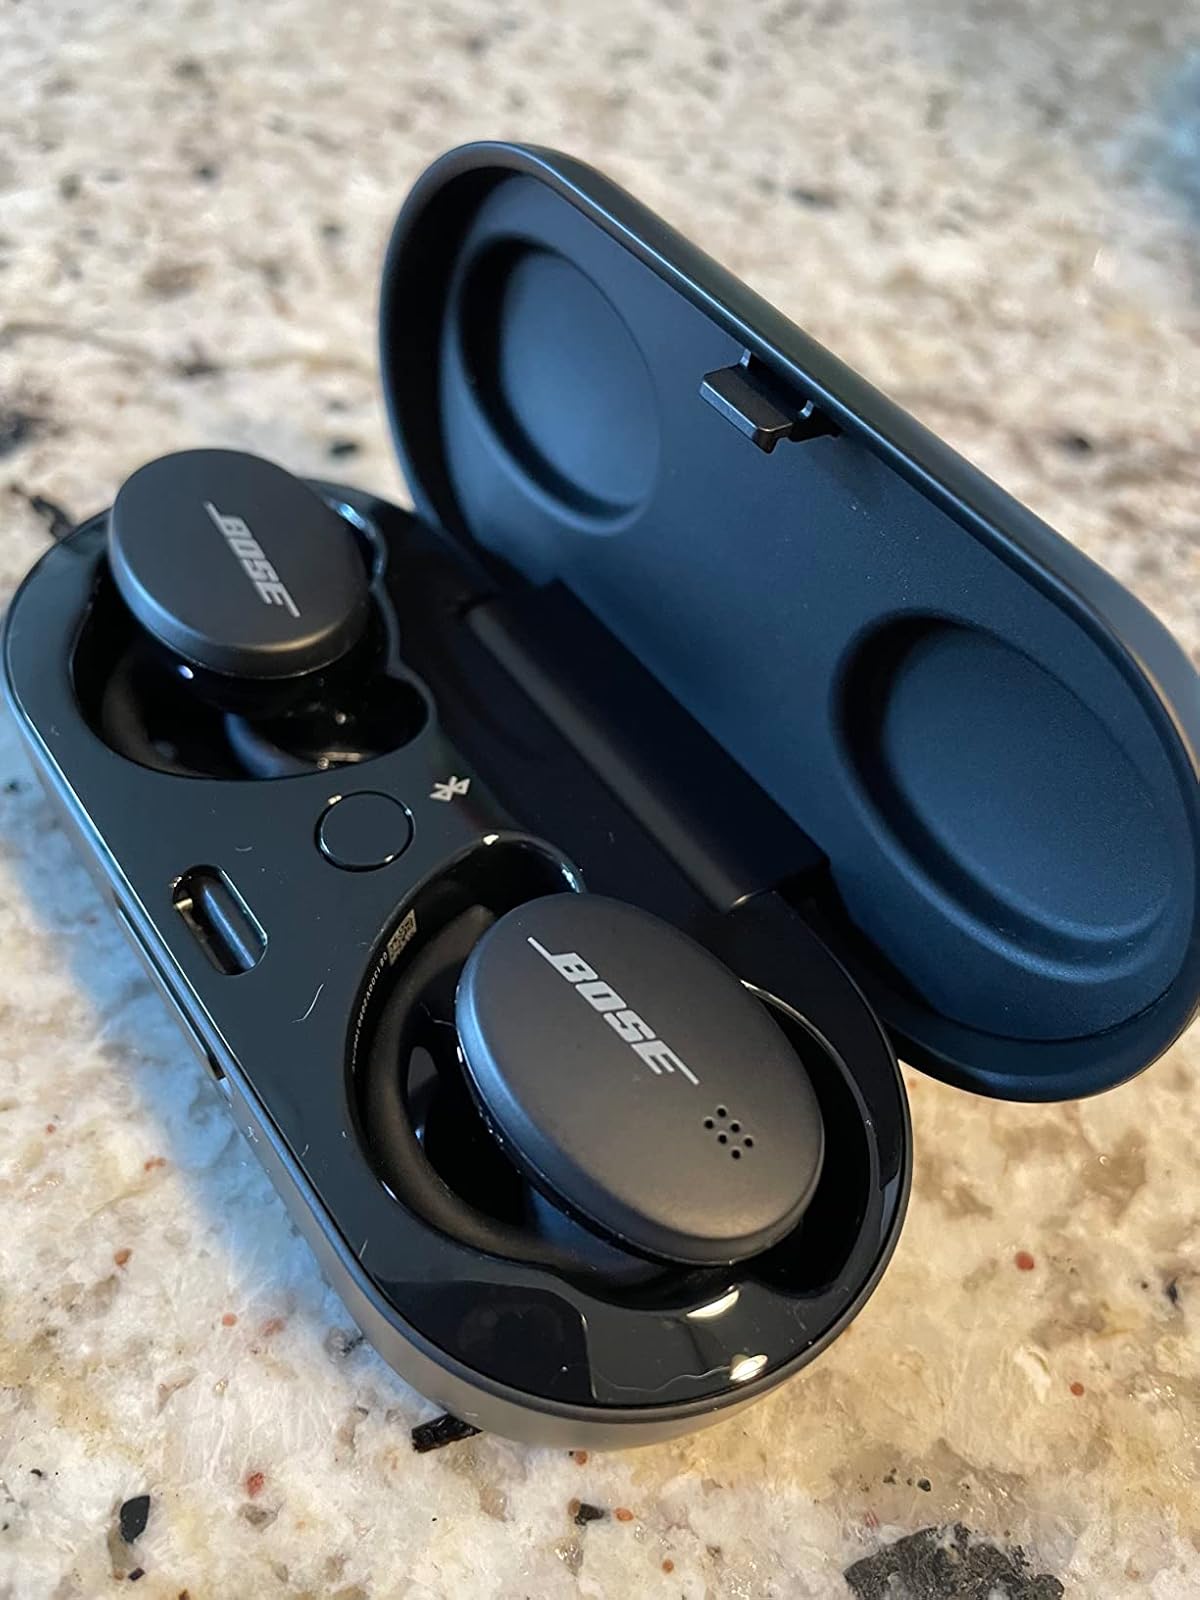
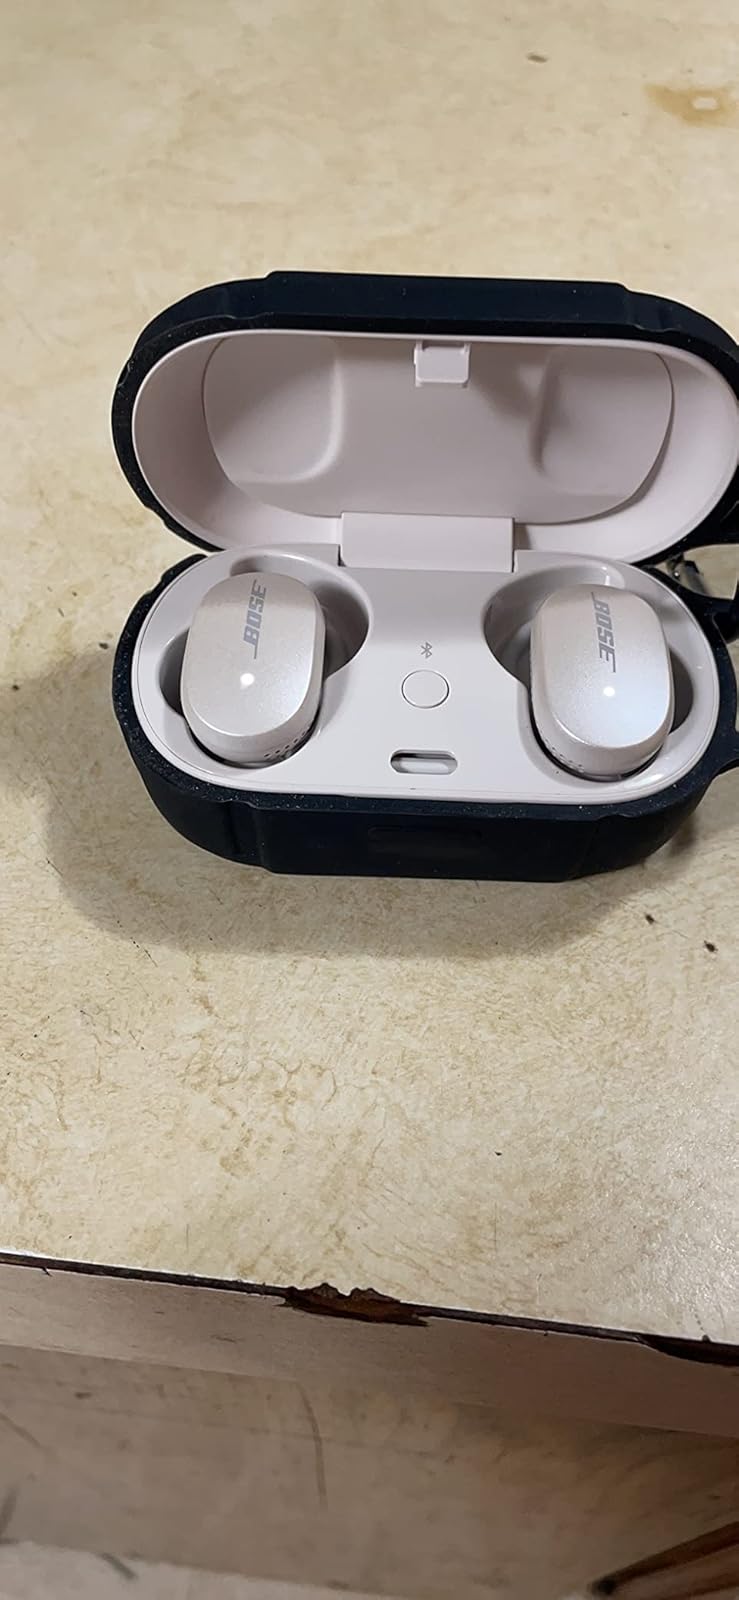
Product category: earbuds
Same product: no